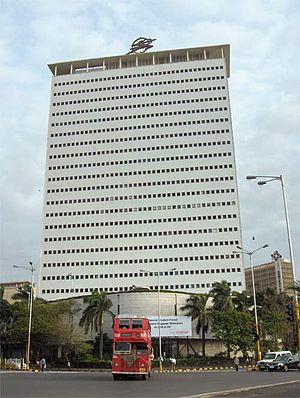
Air India, en hindi एअर इंडिया, est la compagnie aérienne nationale d’Inde. Elle dessert 80 destinations dont cinquante intérieures, depuis sa base historique de Mumbai et celle de Delhi.